Curtiss Model J

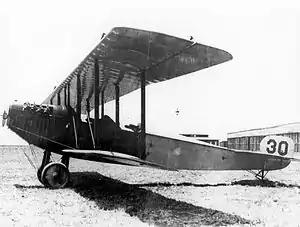
Curtiss J Tractor, Signal Corps No. 30, Rockwell Field, California

The Curtiss Model J (along with the Curtiss Model N) was a prototype tractor configuration aircraft that became the basis for the Curtiss Jenny series of aircraft.